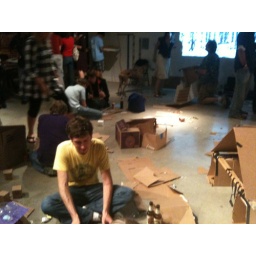
An excuse to take a pic of the cute guy in the yellow shirt